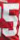
Number: 5